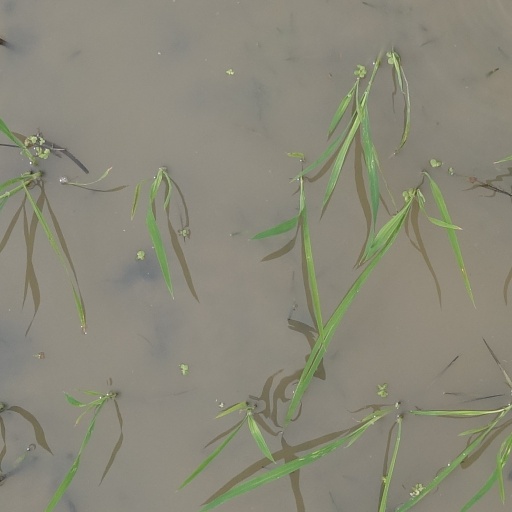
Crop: rice